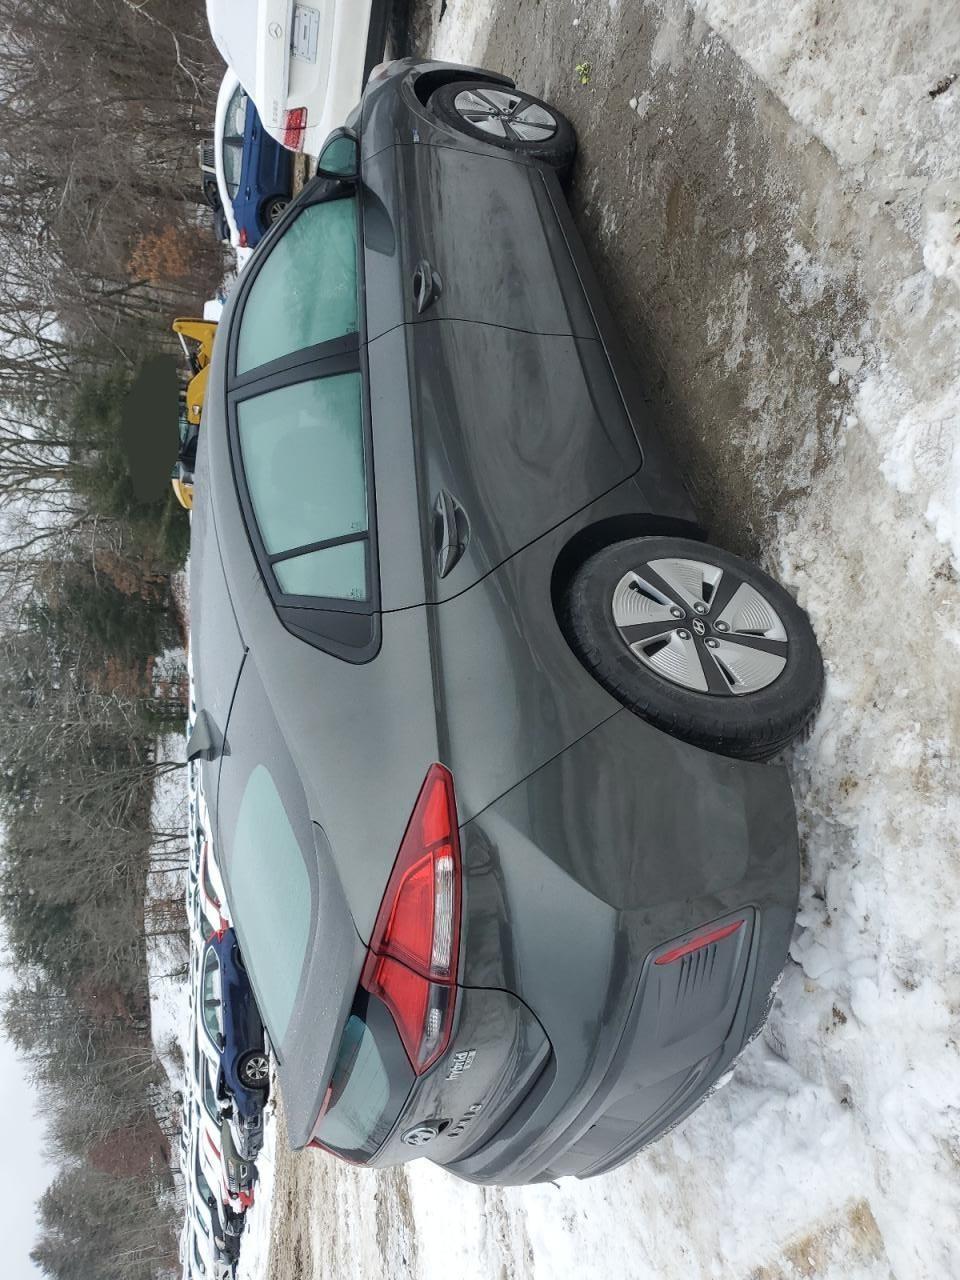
Aucun dommage détecté.
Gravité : aucun